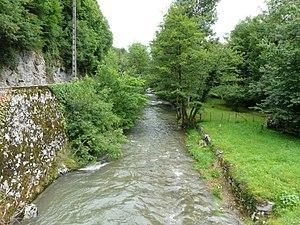
L'Ourse le long de la route départementale 925 à Bramevaque, Hautes-Pyrénées, France.
Bramevaque est une commune française située dans le département des Hautes-Pyrénées, en région Occitanie.